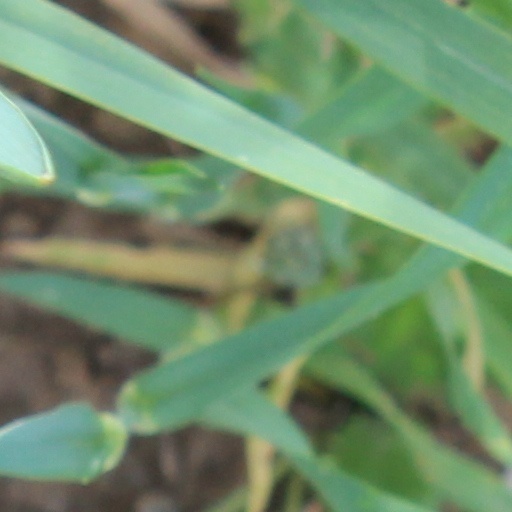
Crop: wheat